Pain à la grecque

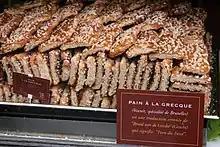
Pain à la grecque

The pain à la grecque (literally "Greek bread") is a typical Brussels pastry consisting of a simple rectangle of milk bread, brown sugar, and cinnamon sprinkled with granulated sugar.